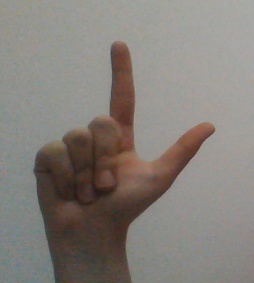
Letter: laam